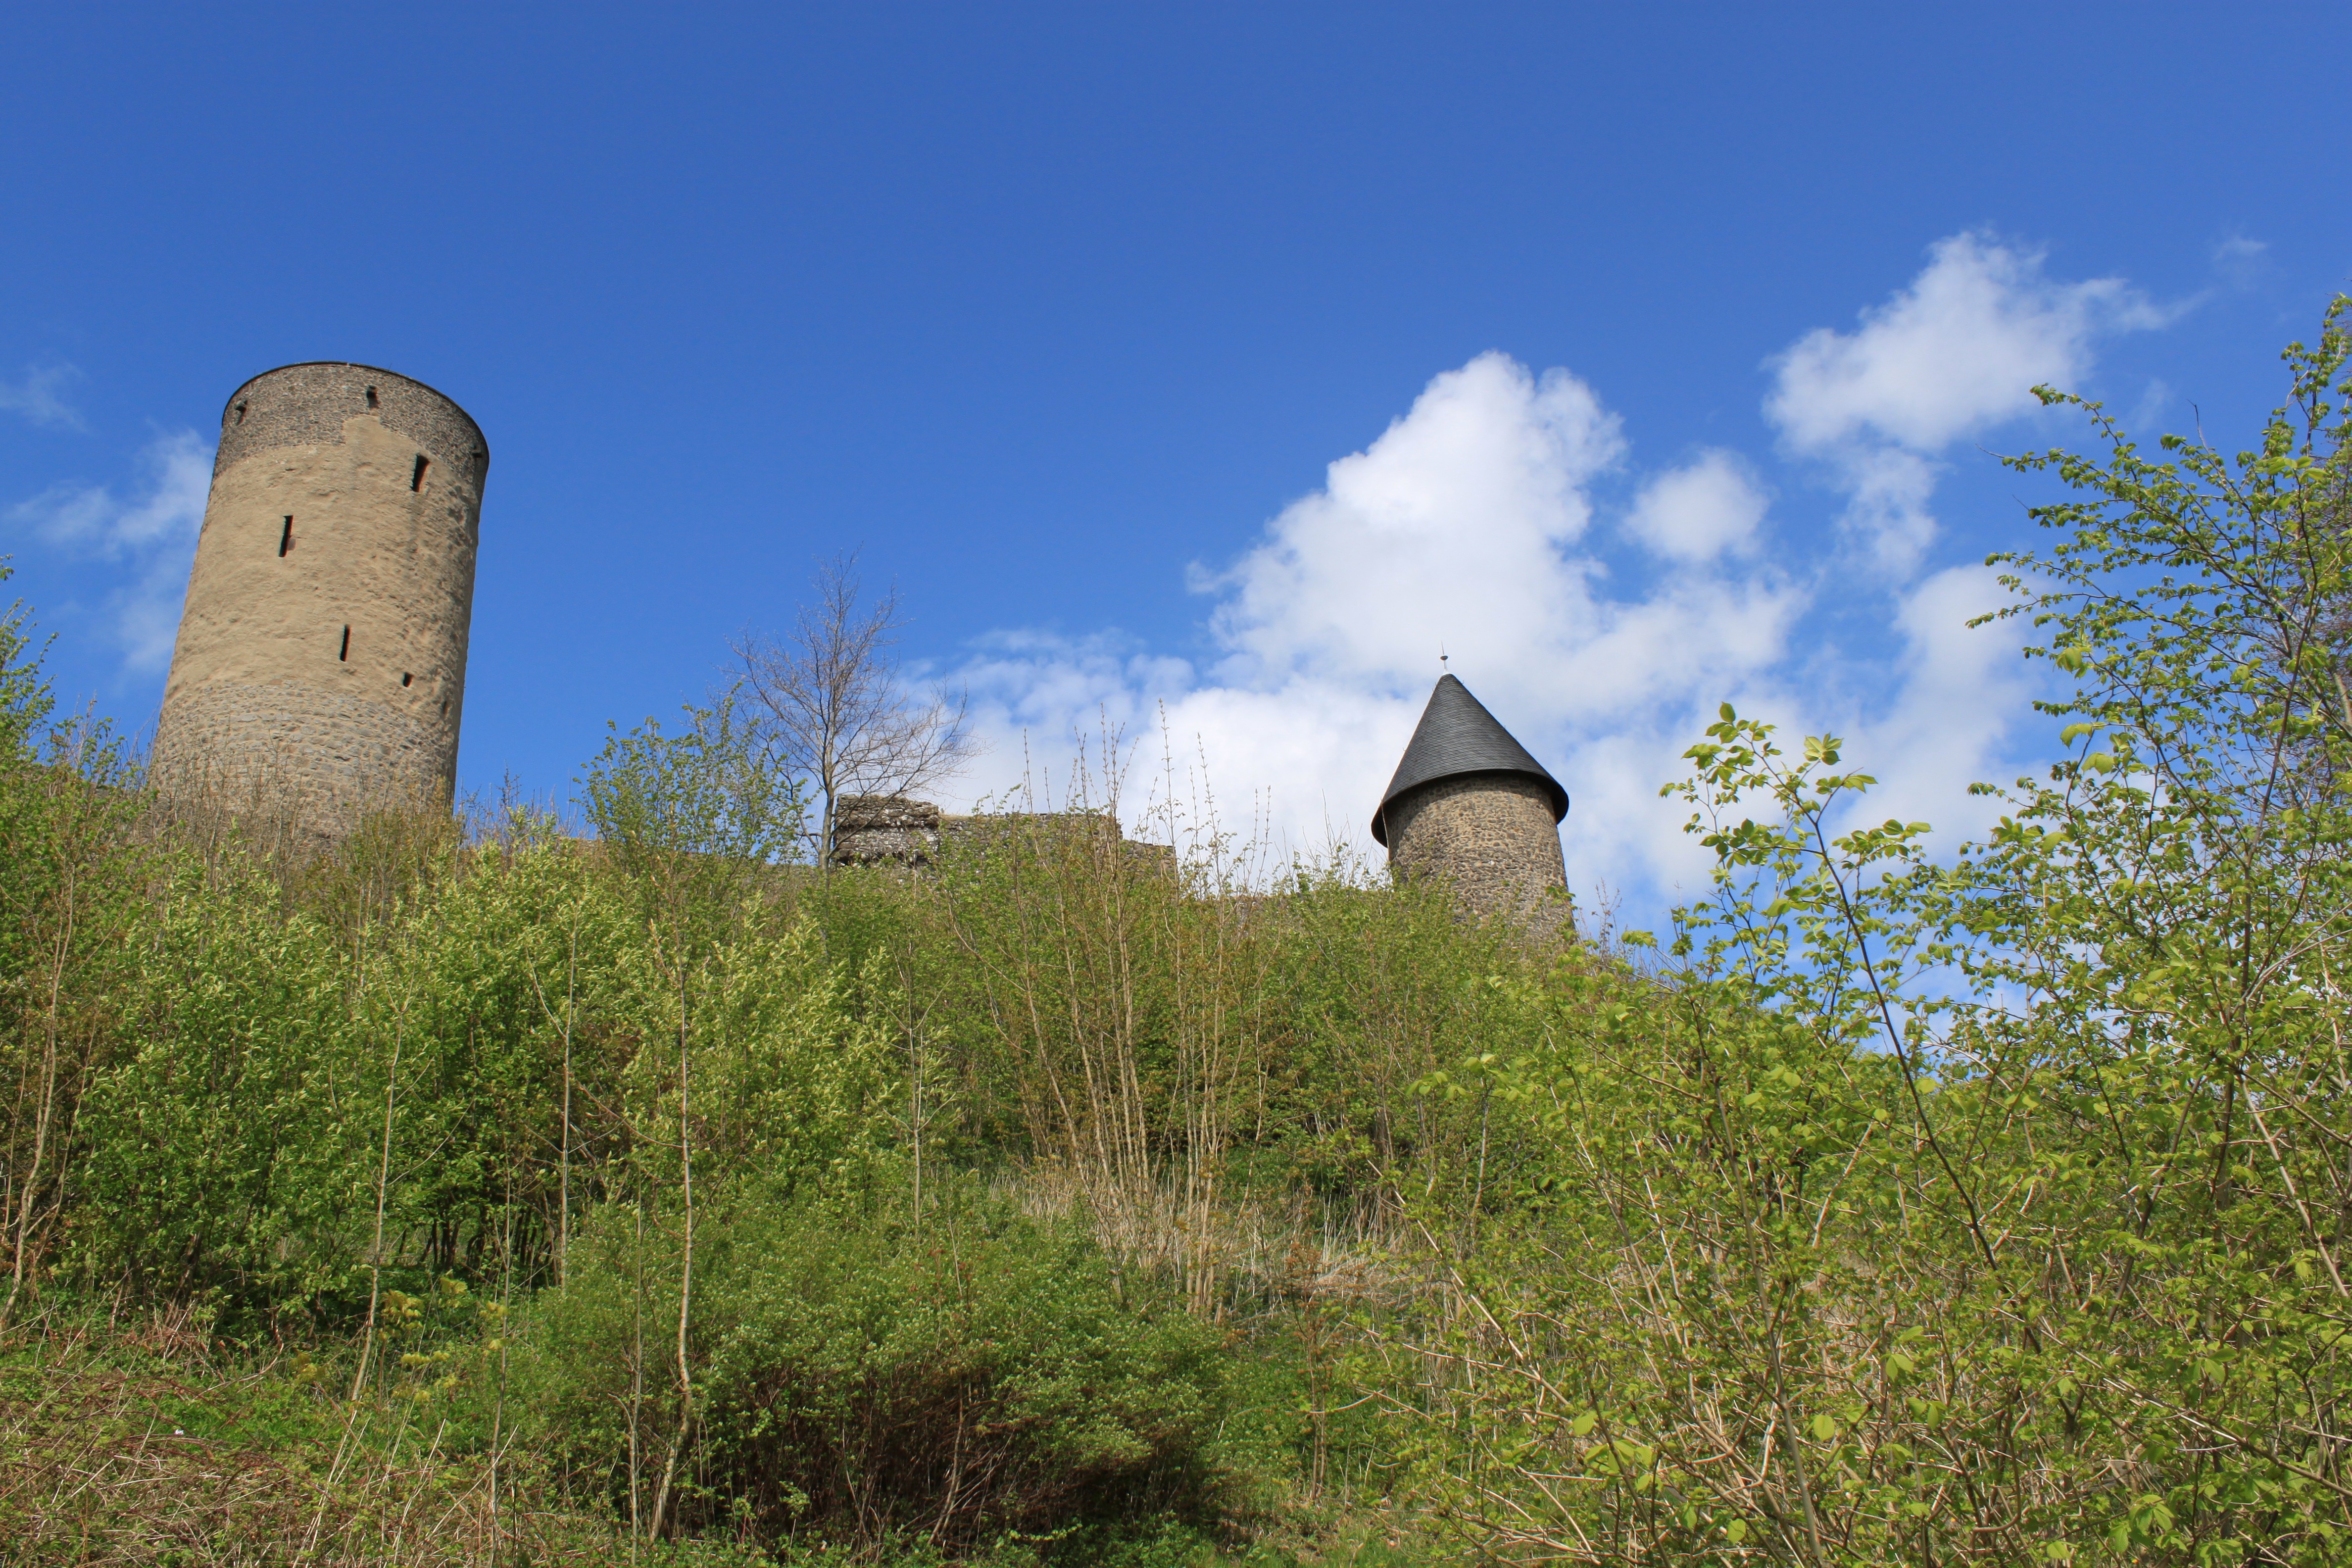
architecture, sky, meadow, hill, building, chateau, wall, tower, castle, landmark, chapel, fortification, places of interest, clouds, fortress, towers, germany, tourist attraction, middle ages, ecosystem, nurburg, nurburgring, rural area, old castle, knight's castle, fortress mountain